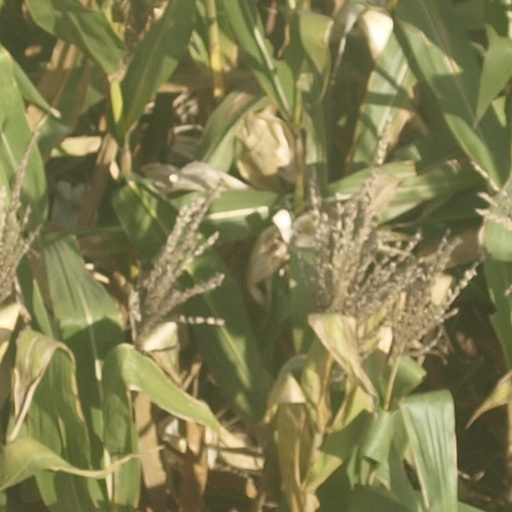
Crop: maize; corn